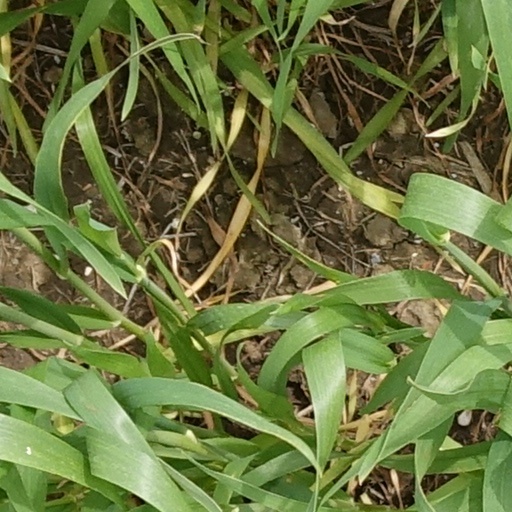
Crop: wheat